Tefnakht II

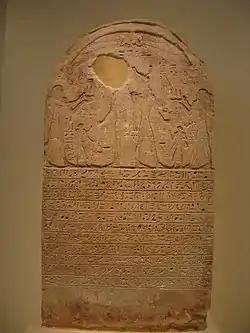
Year 8 stela of king Shepsesre Tefnakht. Oliver Perdu suggested to identify him with Tefnakht II rather than Tefnakht I

Since the initial claim by Petrie, there were scholars whom questioned the distinction between Tefnakht I and Tefnakht II. In 1956, Wolfgang Helck equated the two figures, a position later rejected by Karl-Heinz Priese, who stated that there was no compelling reason to identify Tefnakht II with Tefnakht I aside from the similarity of their names.